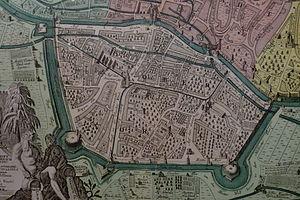
Le Jakobervorstadt est un quartier historique d'Augsbourg. Il est situé à l'est de la ville fortifiée. Sa limite ouest est le fossé du centre-ville, qui correspond aujourd'hui aux rues Oberer Graben, Mittlerer Graben et Unterer Graben. Au nord, à l'est et au sud, le Jakobervorstadt est entouré par les douves extérieures, avec deux bastions Oblatterwall et Jakoberwall. Les rues Bert-Brecht-Straße, Oblatterwallstraße et Jakoberwallstraße se situent aujourd'hui à l'emplacement extérieur des douves, alors qu'à l'intérieur ce trouvent les rues Gänsbühl, Untere Jakobermauer, Obere Jakobermauer et Vogelmauer.